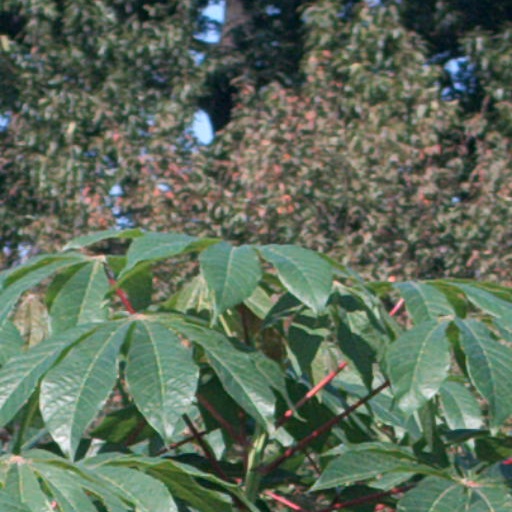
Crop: cassava